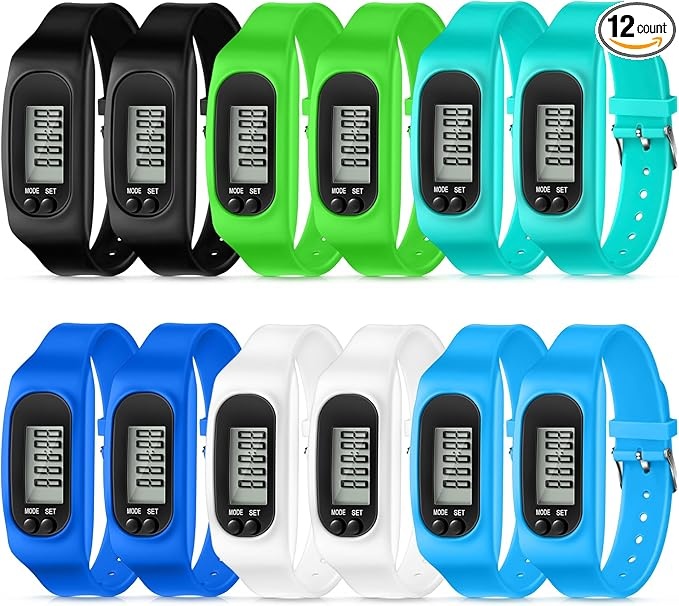
Geyoga 24 Pcs Pedometer for Walking Steps and Miles Pedometer Watch Silicone Steps Tracker Running Bracelet Ankle Step Counter for Calorie Burning and Step Counting
About This Abundant Quantity for User Convenience: enjoy an abundant quantity as you will receive 12 pieces of pedometer for walking bracelet in 6 assorted colors, including white, black, blue, green, sky blue and mint green; These are ample for your daily use and replacement needs, or you could share them with your loved ones; Your fitness journey is now made colorful and exciting with these pedometer bracelets Simple Applications: experience a hassle free operation with our step counter for walking bracelet; Our bracelets have an energy saving, low battery consumption, and automatic sleep design which will serve you effectively and durably; Simplify your fitness tracking with our user friendly pedometer bracelets Multifunctional and Convenient Use: our step tracker bracelet for women is designed to give you the convenience you require; With real time display, 12 and 24 hours system, it can also show distance, steps counting, and calorie burning; Get to know your fitness progress in an instant with these multifunctional pedometer watches Quality and Comfort: our pedometer watches are made from reliable silicone material that is soft and comfortable to wear; They are lightweight and compact, measuring approximately 25 cm/ 9.8 inches in length and 2.7 cm/ 1.1 inches in width, without causing any burden during your activities Broad Application for All Fitness Enthusiasts: whether you love marathons, gym exercise, walking, running, or mountaineering, our silicone watches with watch pedometers for walking got you covered; These are designed to record data precisely, providing a fluent user experience. It's suitable for women and men, adults and kids bringing a fluent use experience Overview Brand : Geyoga Material : Silicone Color : Multicolor Screen Size : 2.7 Centimeters Product Dimensions : 4.72"L x 4.72"W x 3.74"H Manufacturer : Geyoga
Brand: Geyoga
Category: Health & Beauty > Health Care > Biometric Monitors